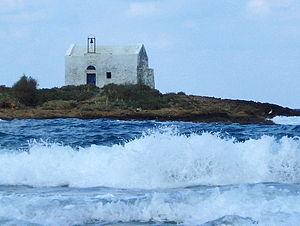
Aféndis Christós est un îlot situé au large de la côte nord de la Crète, sur lequel se trouve une petite chapelle qui lui a donné son nom. Elle est proche d'une plage de la ville de Malia et de l'îlot d'Agia Varvara. Aféndis Christós fait partie du nome d'Héraklion.